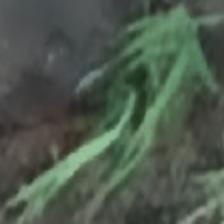
Label: clustered